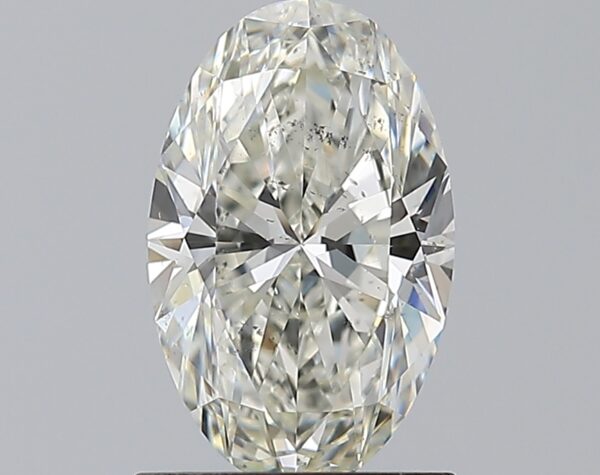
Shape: oval
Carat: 1.2
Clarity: SI1
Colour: J
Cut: EX
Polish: EX
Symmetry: VG
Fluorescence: N
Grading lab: GIA
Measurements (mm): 9.03 x 5.67 x 3.55